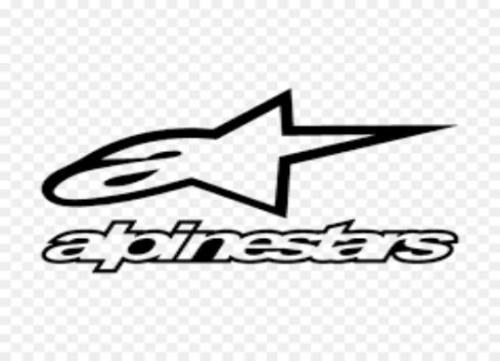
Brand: alpinestars-2
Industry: Clothes